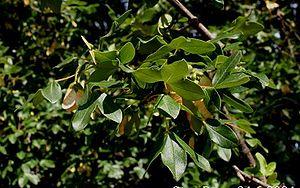
Le liste des espèces d'érables comprend plus de cent espèces. Celles ayant un feuillage persistant sont repérées par le signe #. Les espèces et sections éteintes sont signalées par le symbole †.